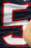
Number: 5